Tomica (toy line)

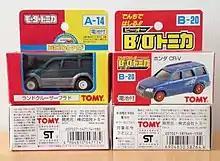
B/O Tomica came in a picture box while the later Motor Tomica came in a window box.

Tomy started producing motorized cars in the late 1970s beginning with the Power Tomica series. This series did not last long. In 1992, it released a new series called B/O Tomica (stands for battery-operated Tomica). This series was renamed Motor Tomica in 1997. They were produced and sold as single models until 2003. All the B/O Tomica are made in Japan, while all the Motor Tomica (including the Animated Motor Tomica) are made in China. To fit on the motorized base, these castings often have altered scales. In general, sport utility vehicles appear in their proper scales, saloons appear a bit bulky, and buses and lorries are disproportionately short. In 2005, a new series for motorized Tomica was released containing generic vehicles such as a police patrol car. This late series targets toddlers and is made of ABS plastic.